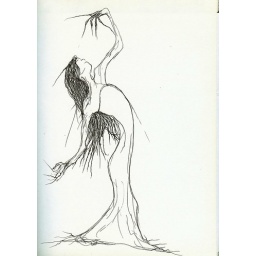
ball point pen in sketch book